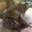
Label: frog